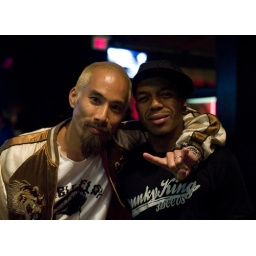
After the Giant Robot beach party got shut down by the sand cops.